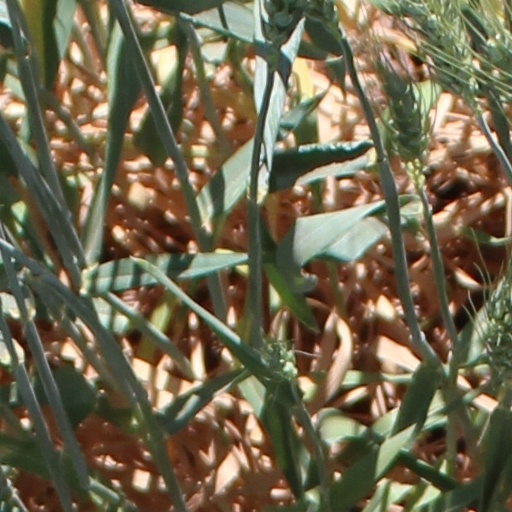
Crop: wheat